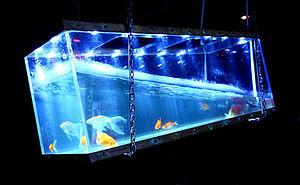
Le Poisson Rouge, parfois surnommé LPR, est un club de jazz et une scène multiculturelle de New York.